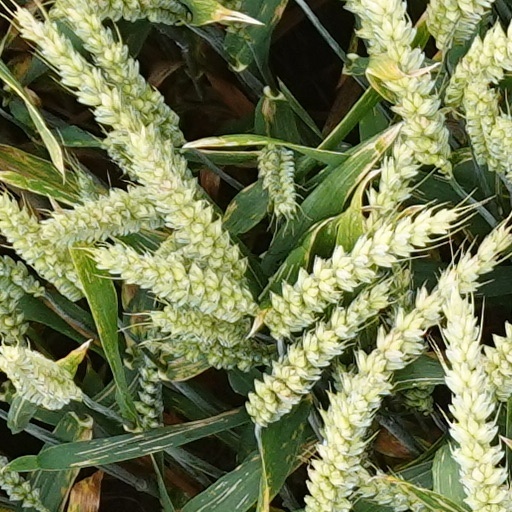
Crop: wheat